RWD 9

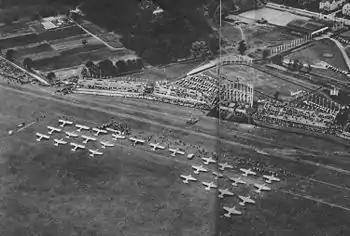
The opening ceremony, from the left: Polish team, three-aircraft Czechoslovak team, German team. The Italian team had not arrived yet.

In the Challenge 1934, held between August 28-September 16, 1934, Polish RWD 9S took the first (pilot Jerzy Bajan, SP-DRD) and second places (pilot Stanisław Płonczyński, SP-DRC). They won among others against German low-wing monoplanes Messerschmitt Bf 108 and Fieseler Fi 97. Polish RWD 9 took also the 7th and 15th places, and the Czechoslovak OK-AMD took the 8th place (pilot Jan Anderle).